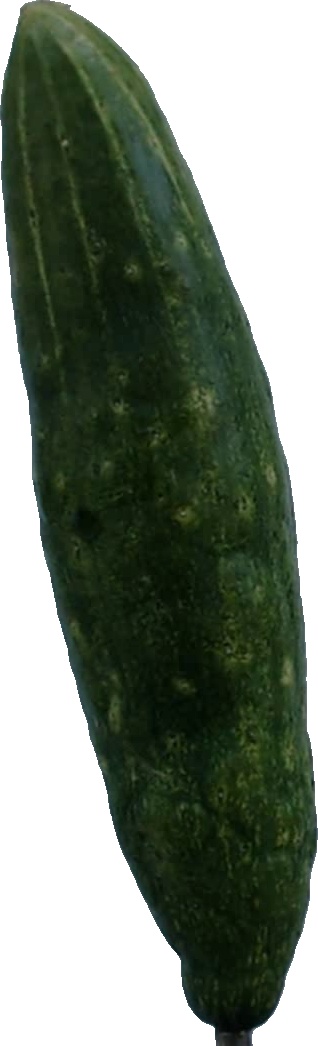
Label: cucumber_3